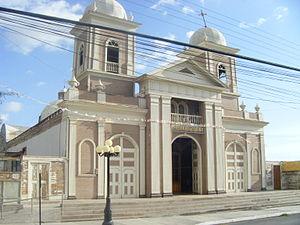
L'église Saint-André de Pica, également connue sous le nom d'église de Pica, est une église catholique située à Pica, ville de la province du Tamarugal et de la région de Tarapacá, au Chili. Elle est protégée depuis le 5 octobre 1977 au titre des monuments nationaux du Chili.